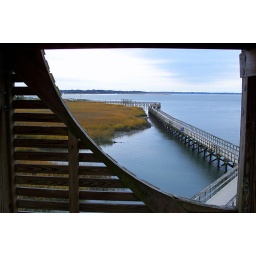
the Sands beach features this award winning marsh boardwalk and observation tower photo by webrarian